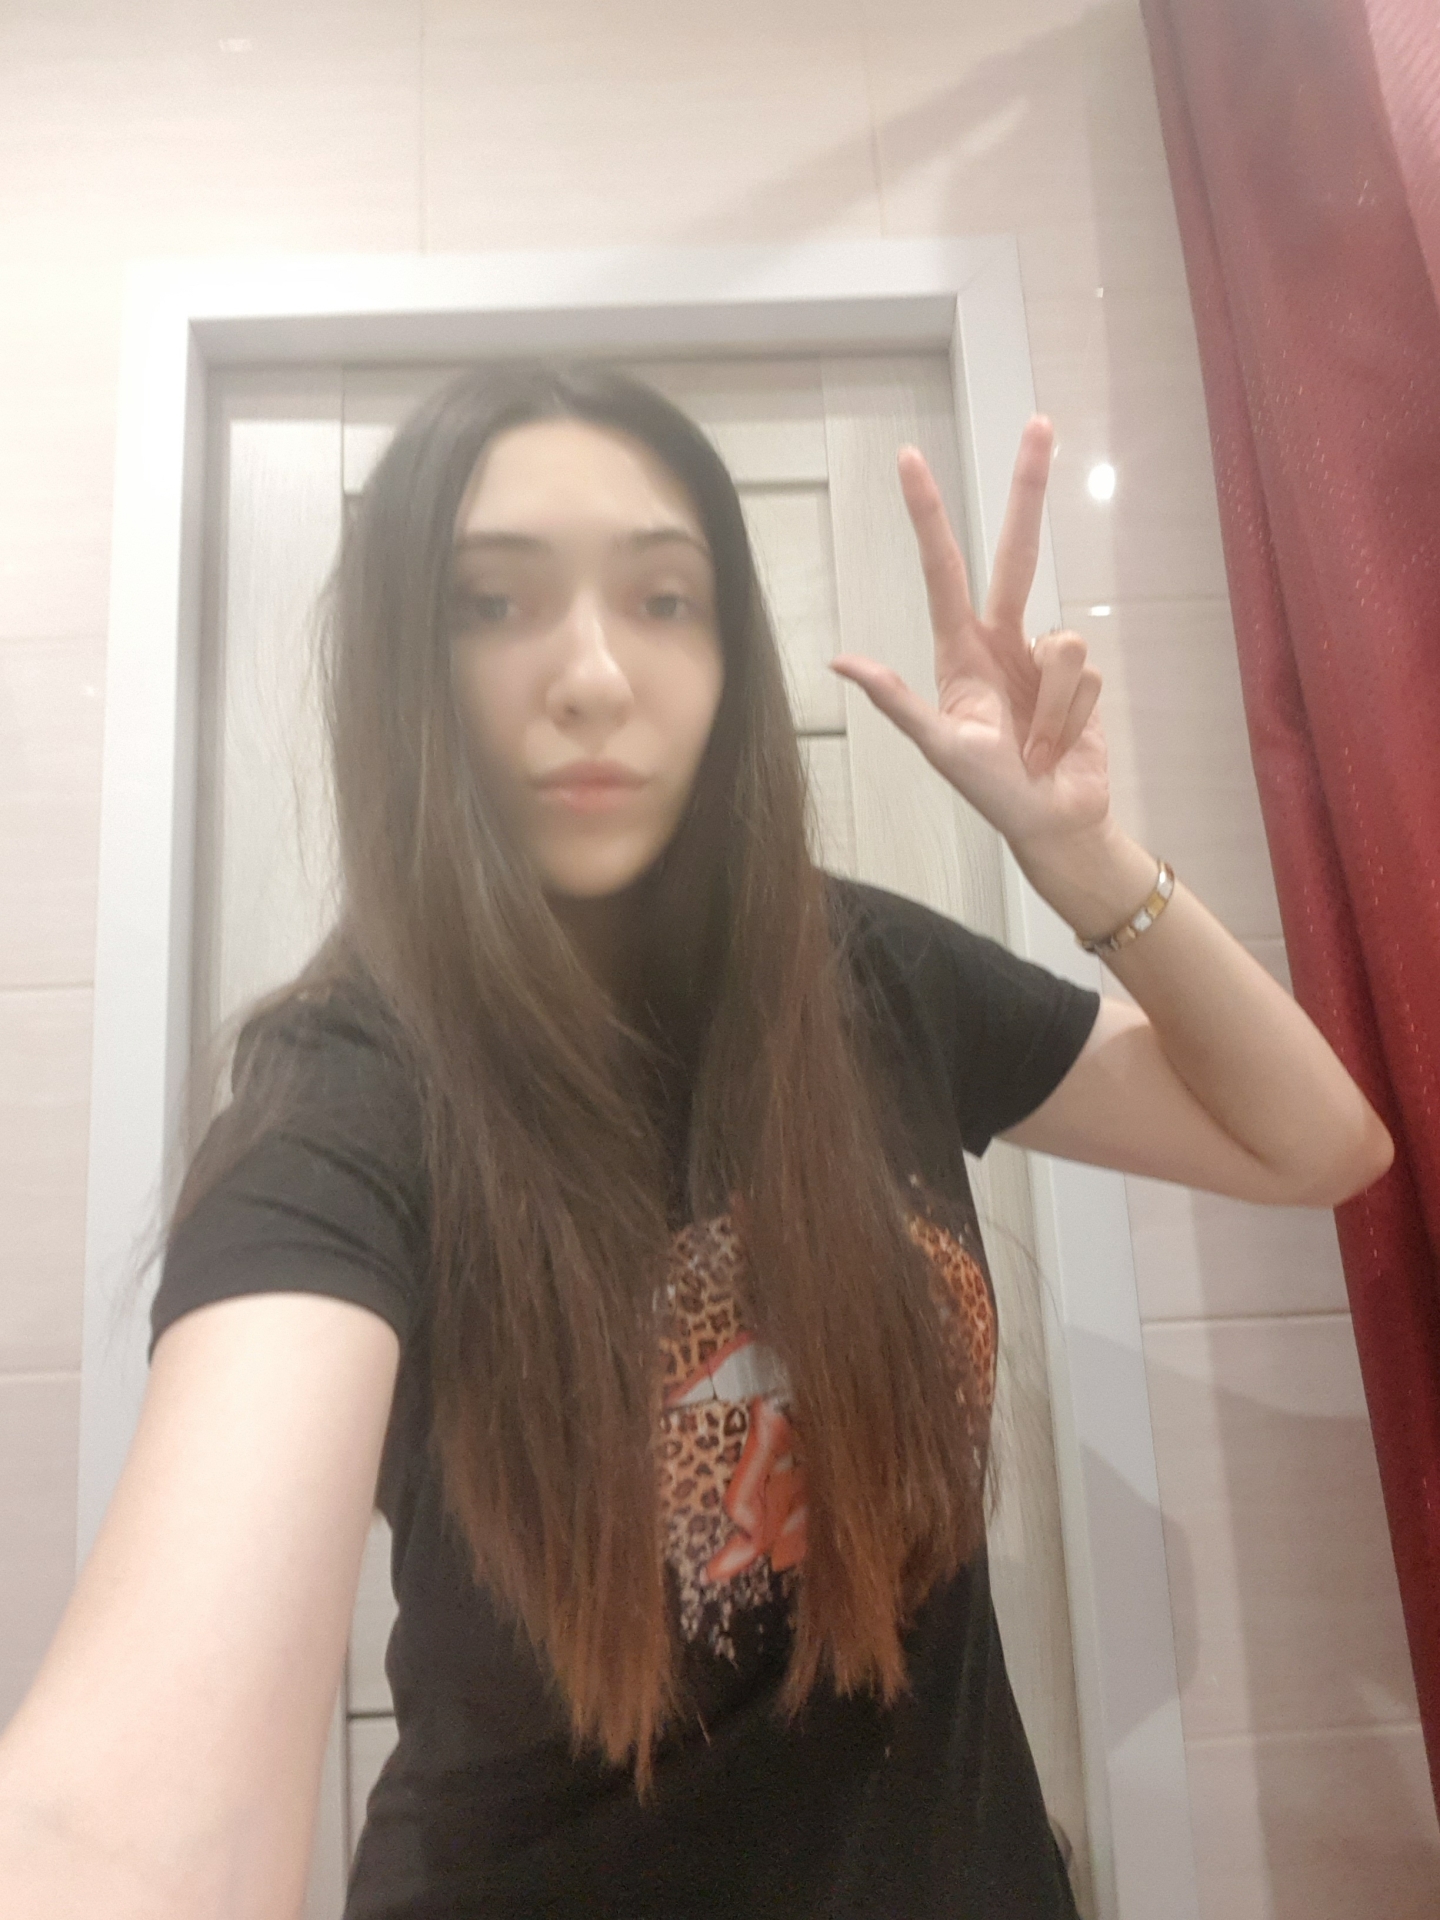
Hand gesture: three2